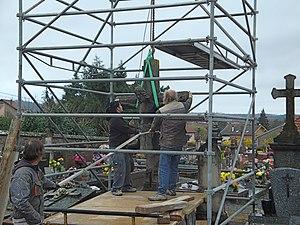
dépose de la Croix Notre-Dame du cimetière de Raon-l'Étape (88110)
Inventaire des croix monumentales, oratoires et chapelles situées sur le territoire de la commune de Raon-l'Étape.